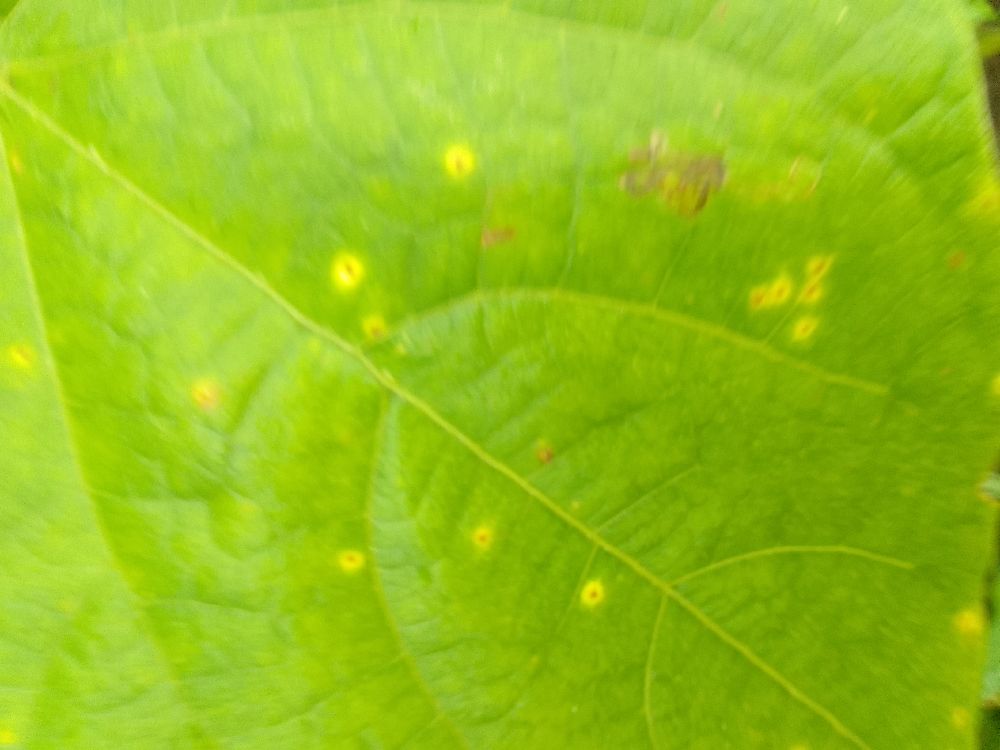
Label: rust